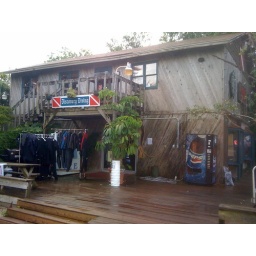
Great dive shop in Beaufort, North Carolina, where I arranged the sand tiger shark dives.